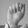
ASL letter: A